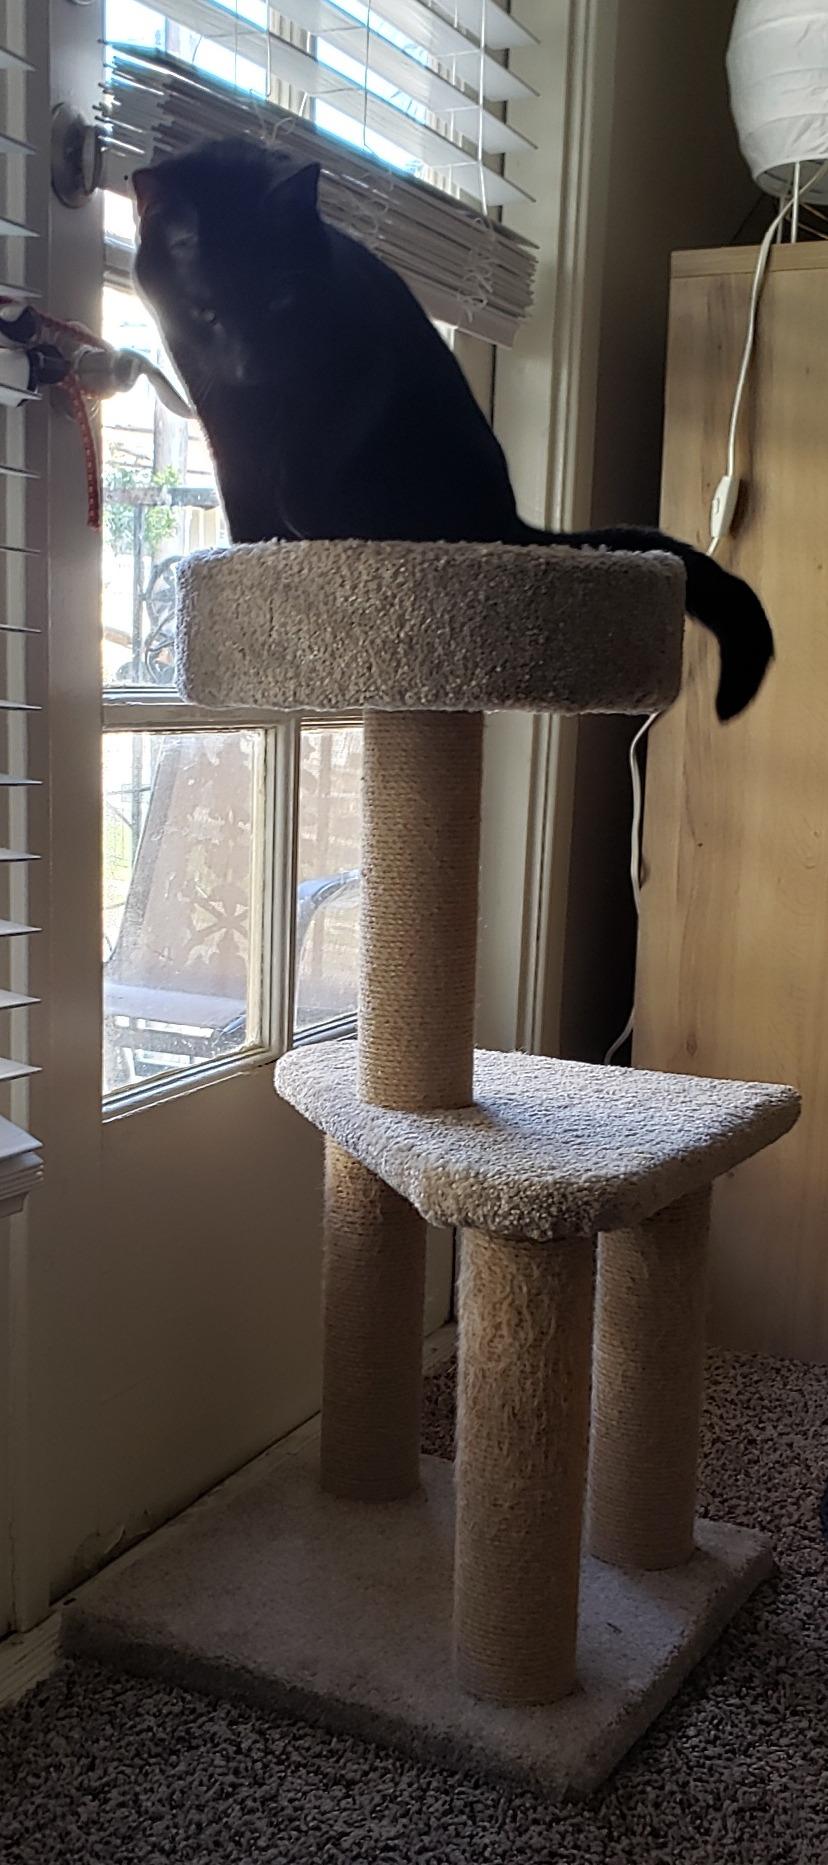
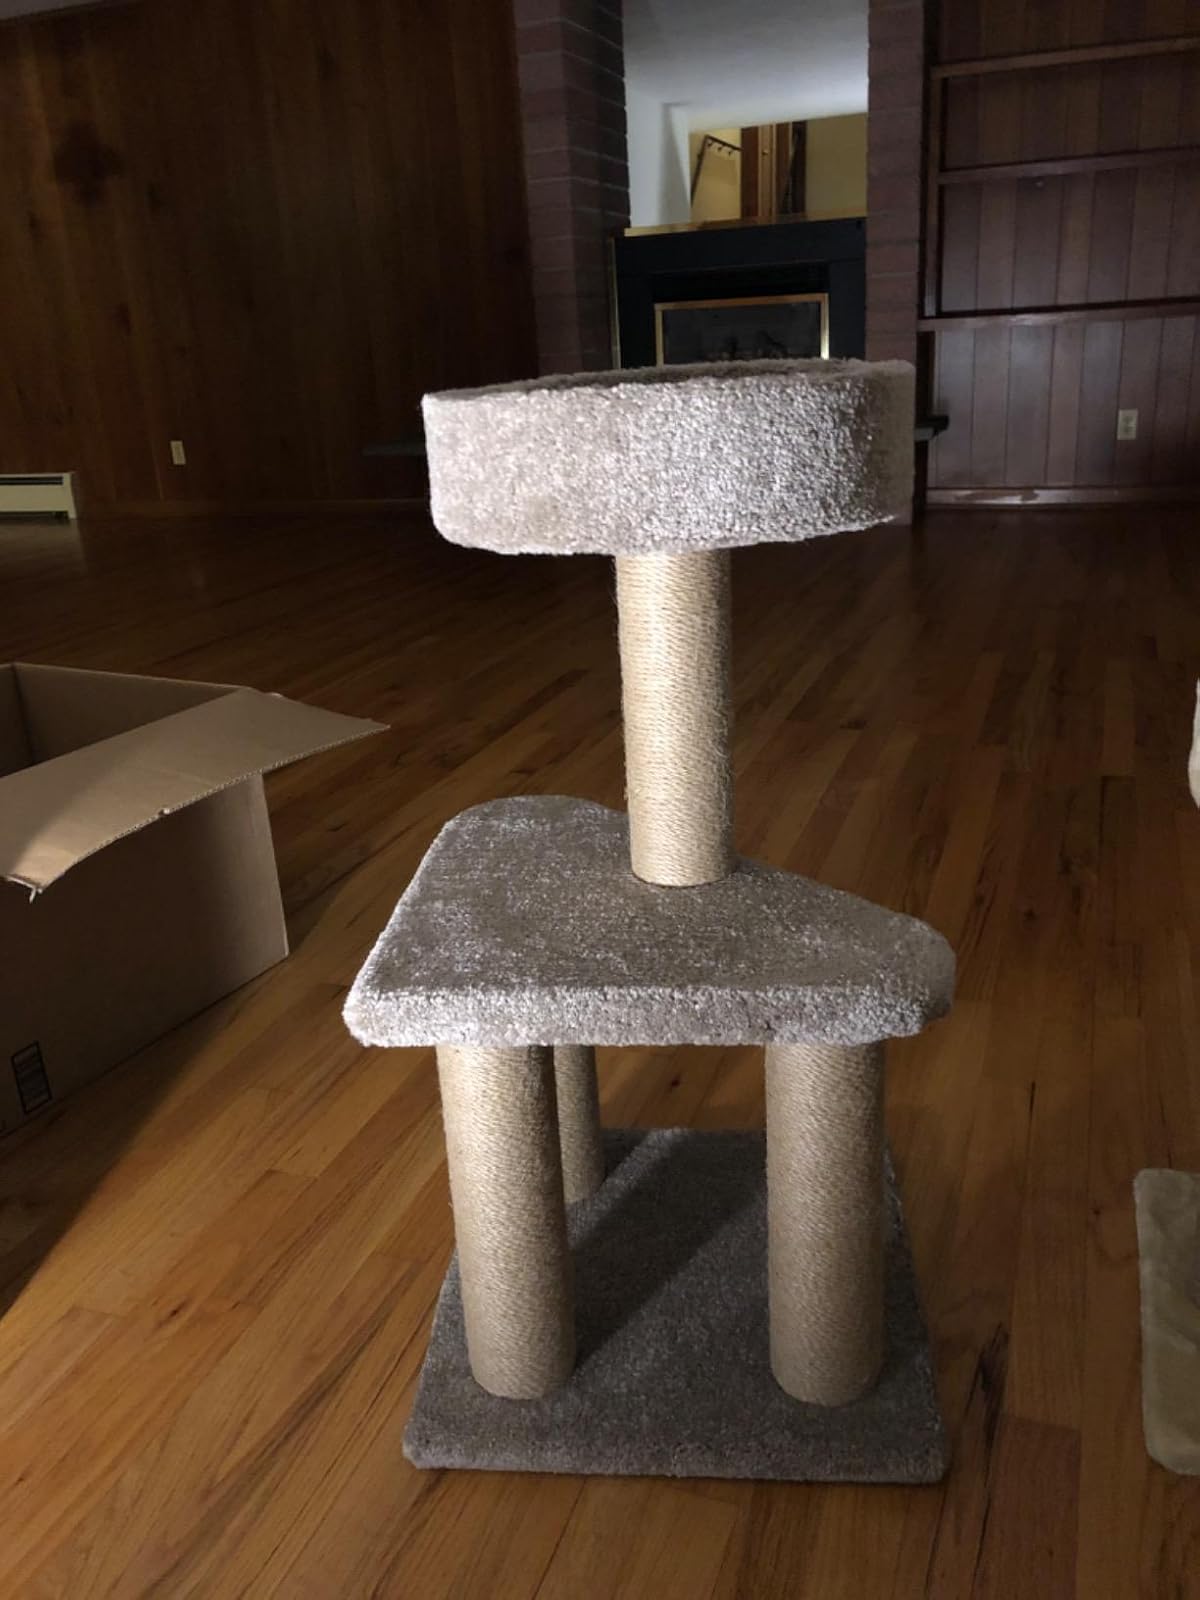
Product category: items_cat tree
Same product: yes